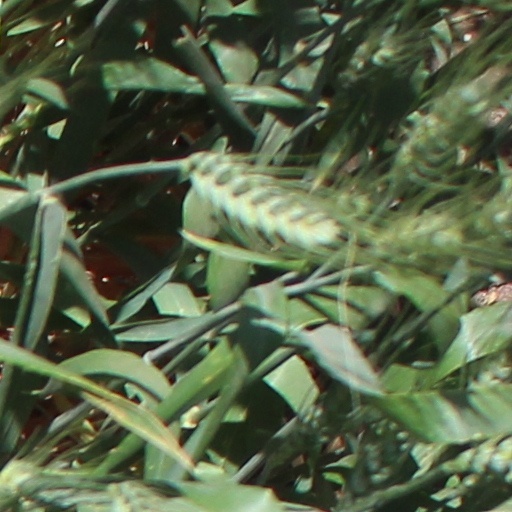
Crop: wheat